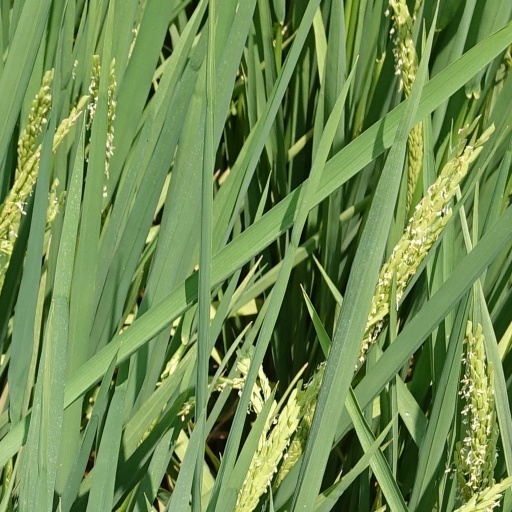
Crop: rice